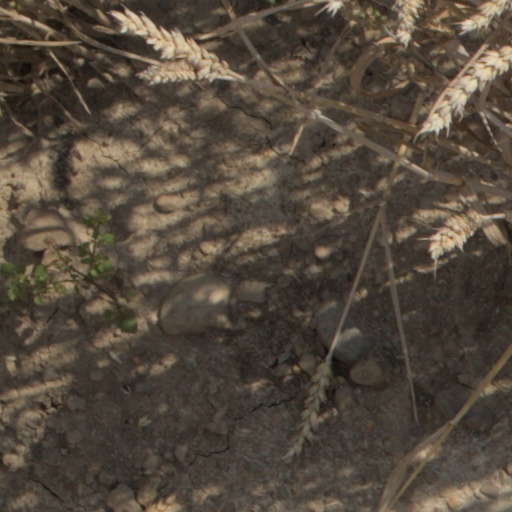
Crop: wheat